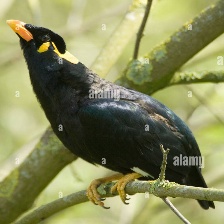
Species: ENGGANO MYNA
Scientific name: GRACULA ENGANENSIS